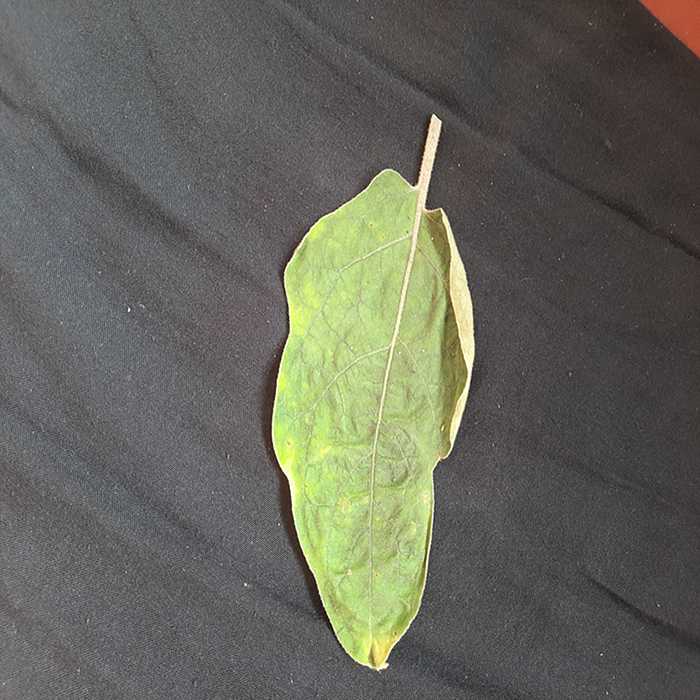
Plant: Eggplant
Label: Eggplant begomovirus